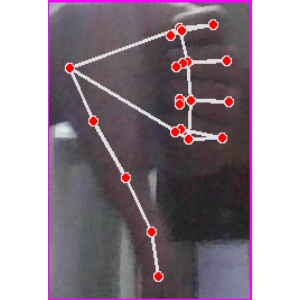
अक्षर: फ